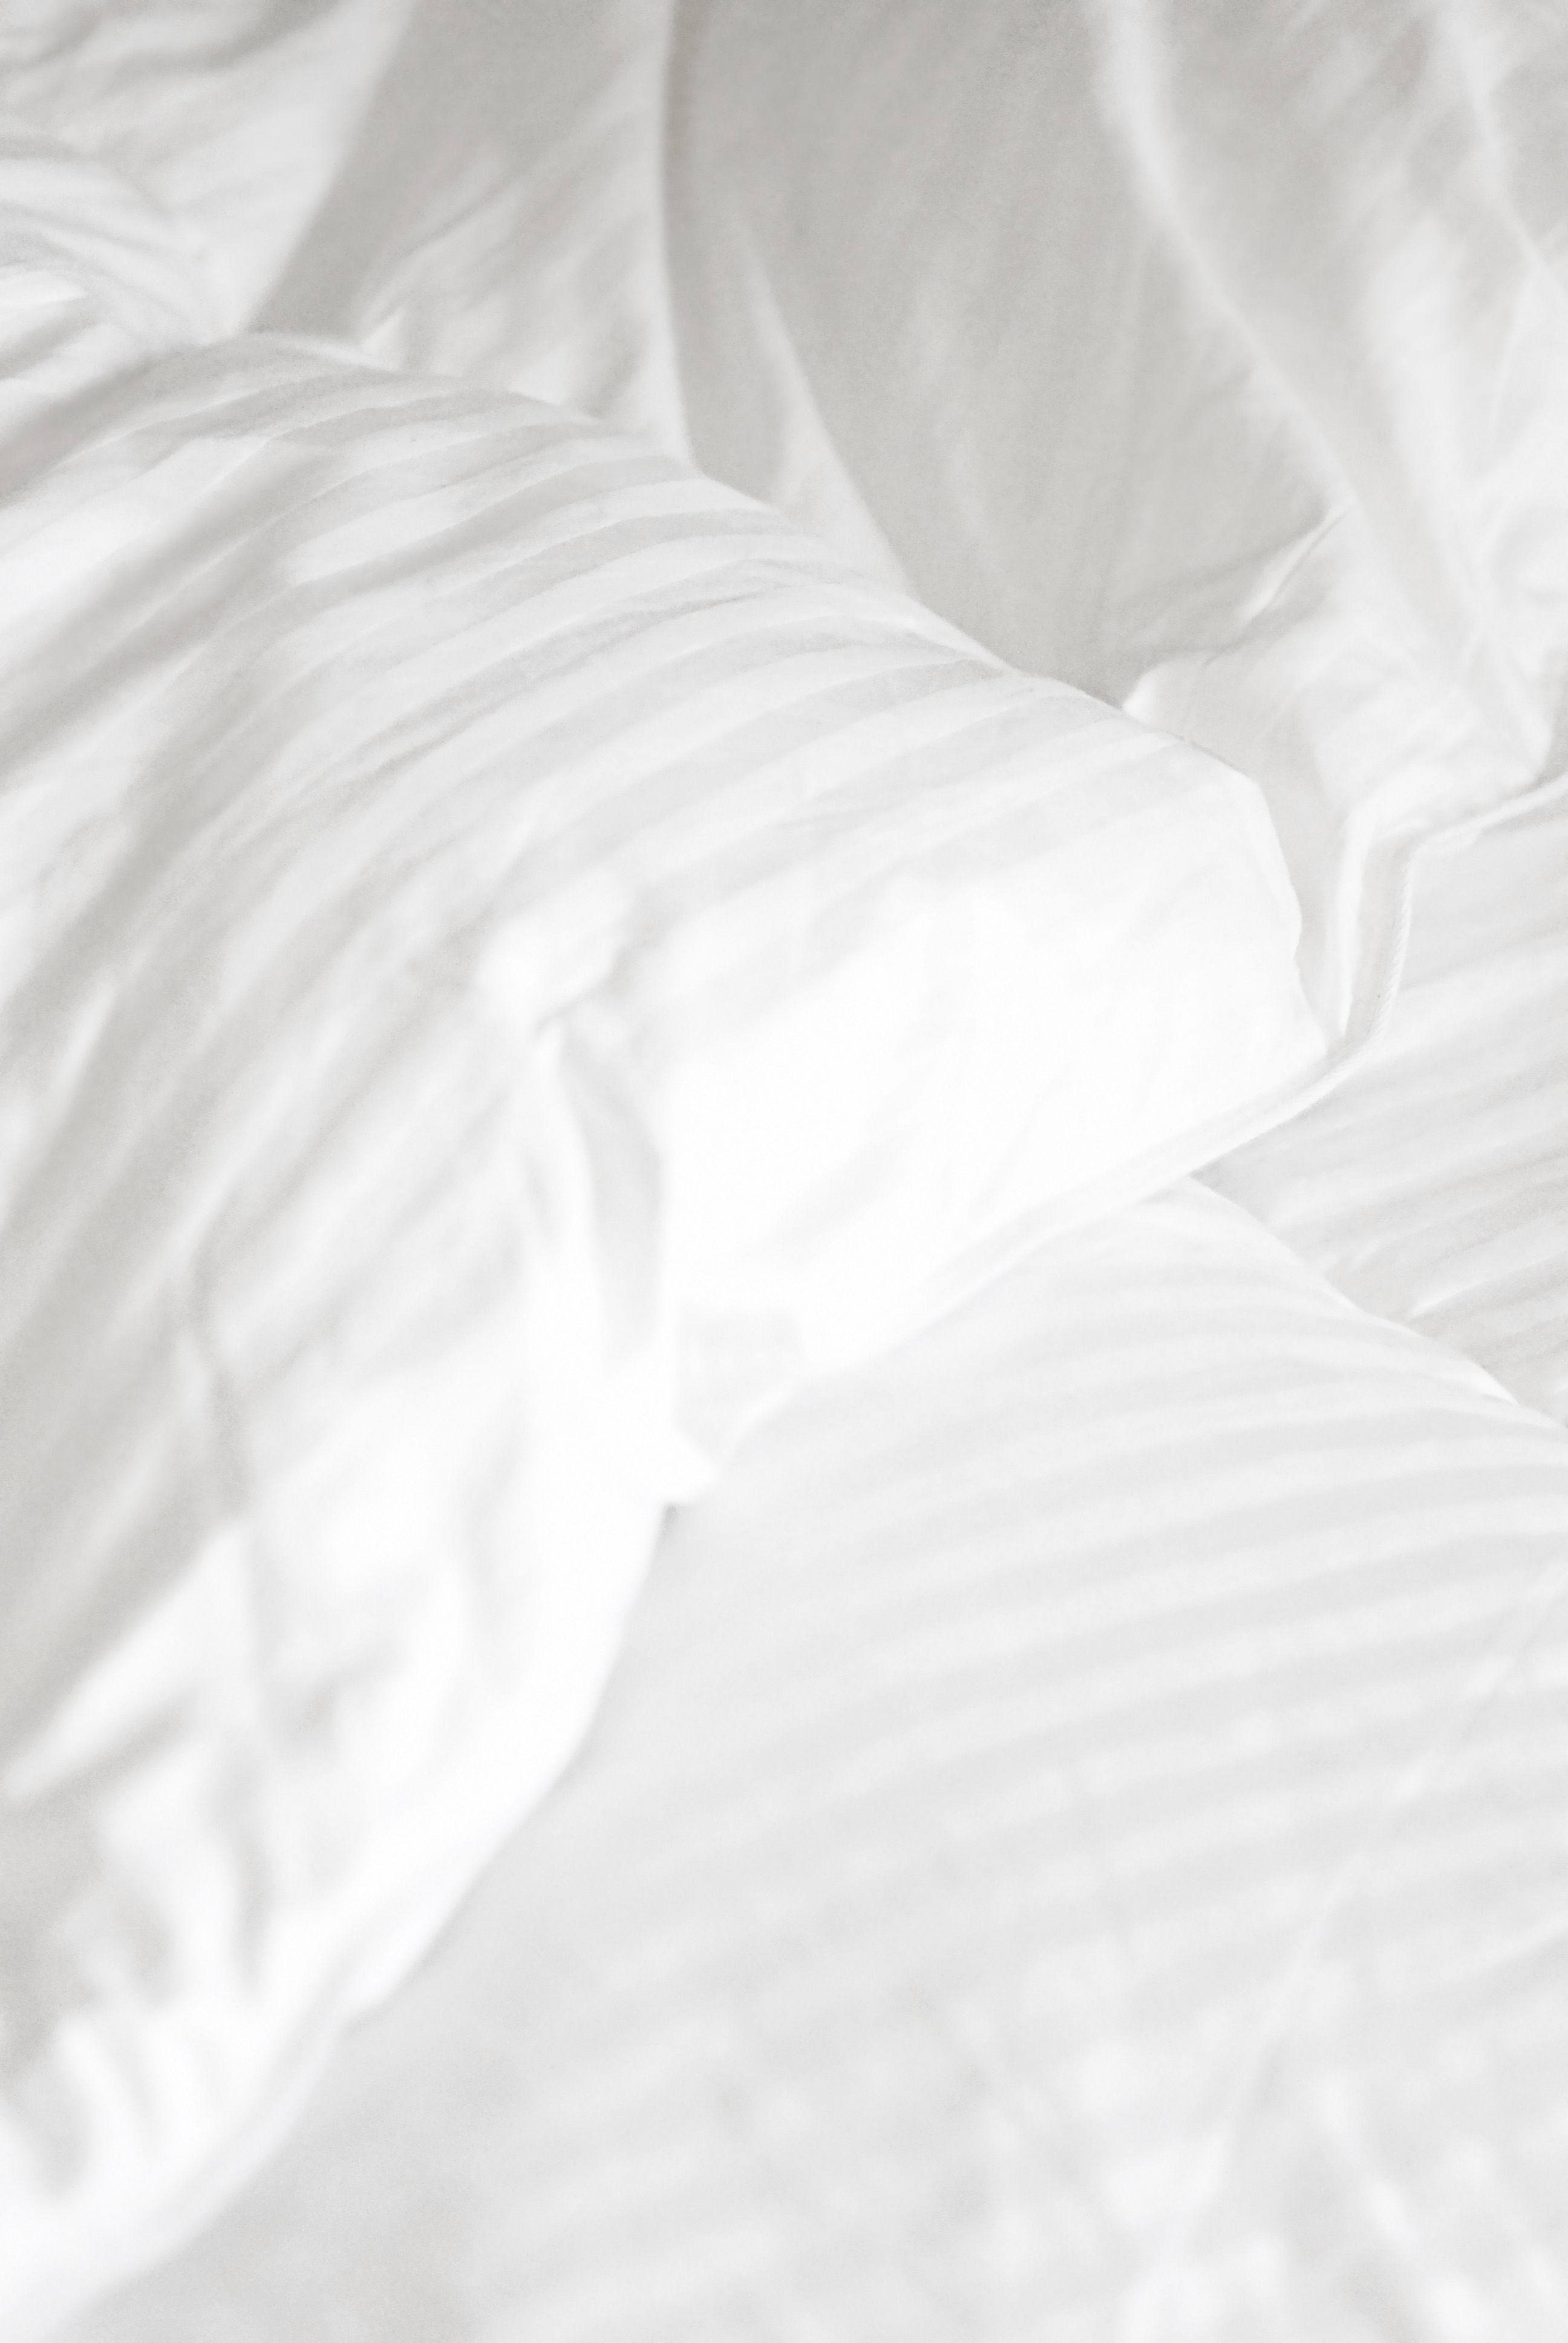
black and white, white, photography, petal, monochrome, wedding dress, close up, textile, dress, monochrome photography, bridal clothing